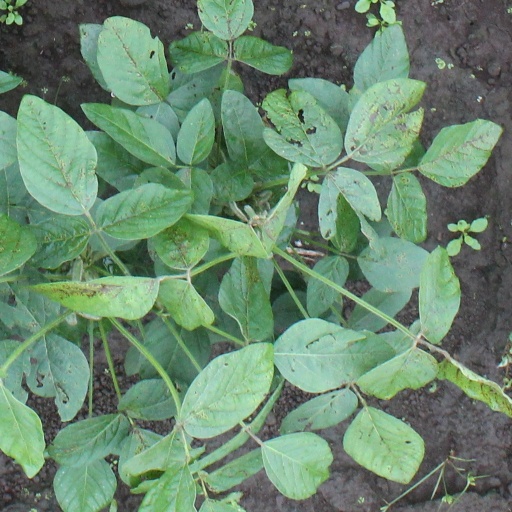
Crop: soybean